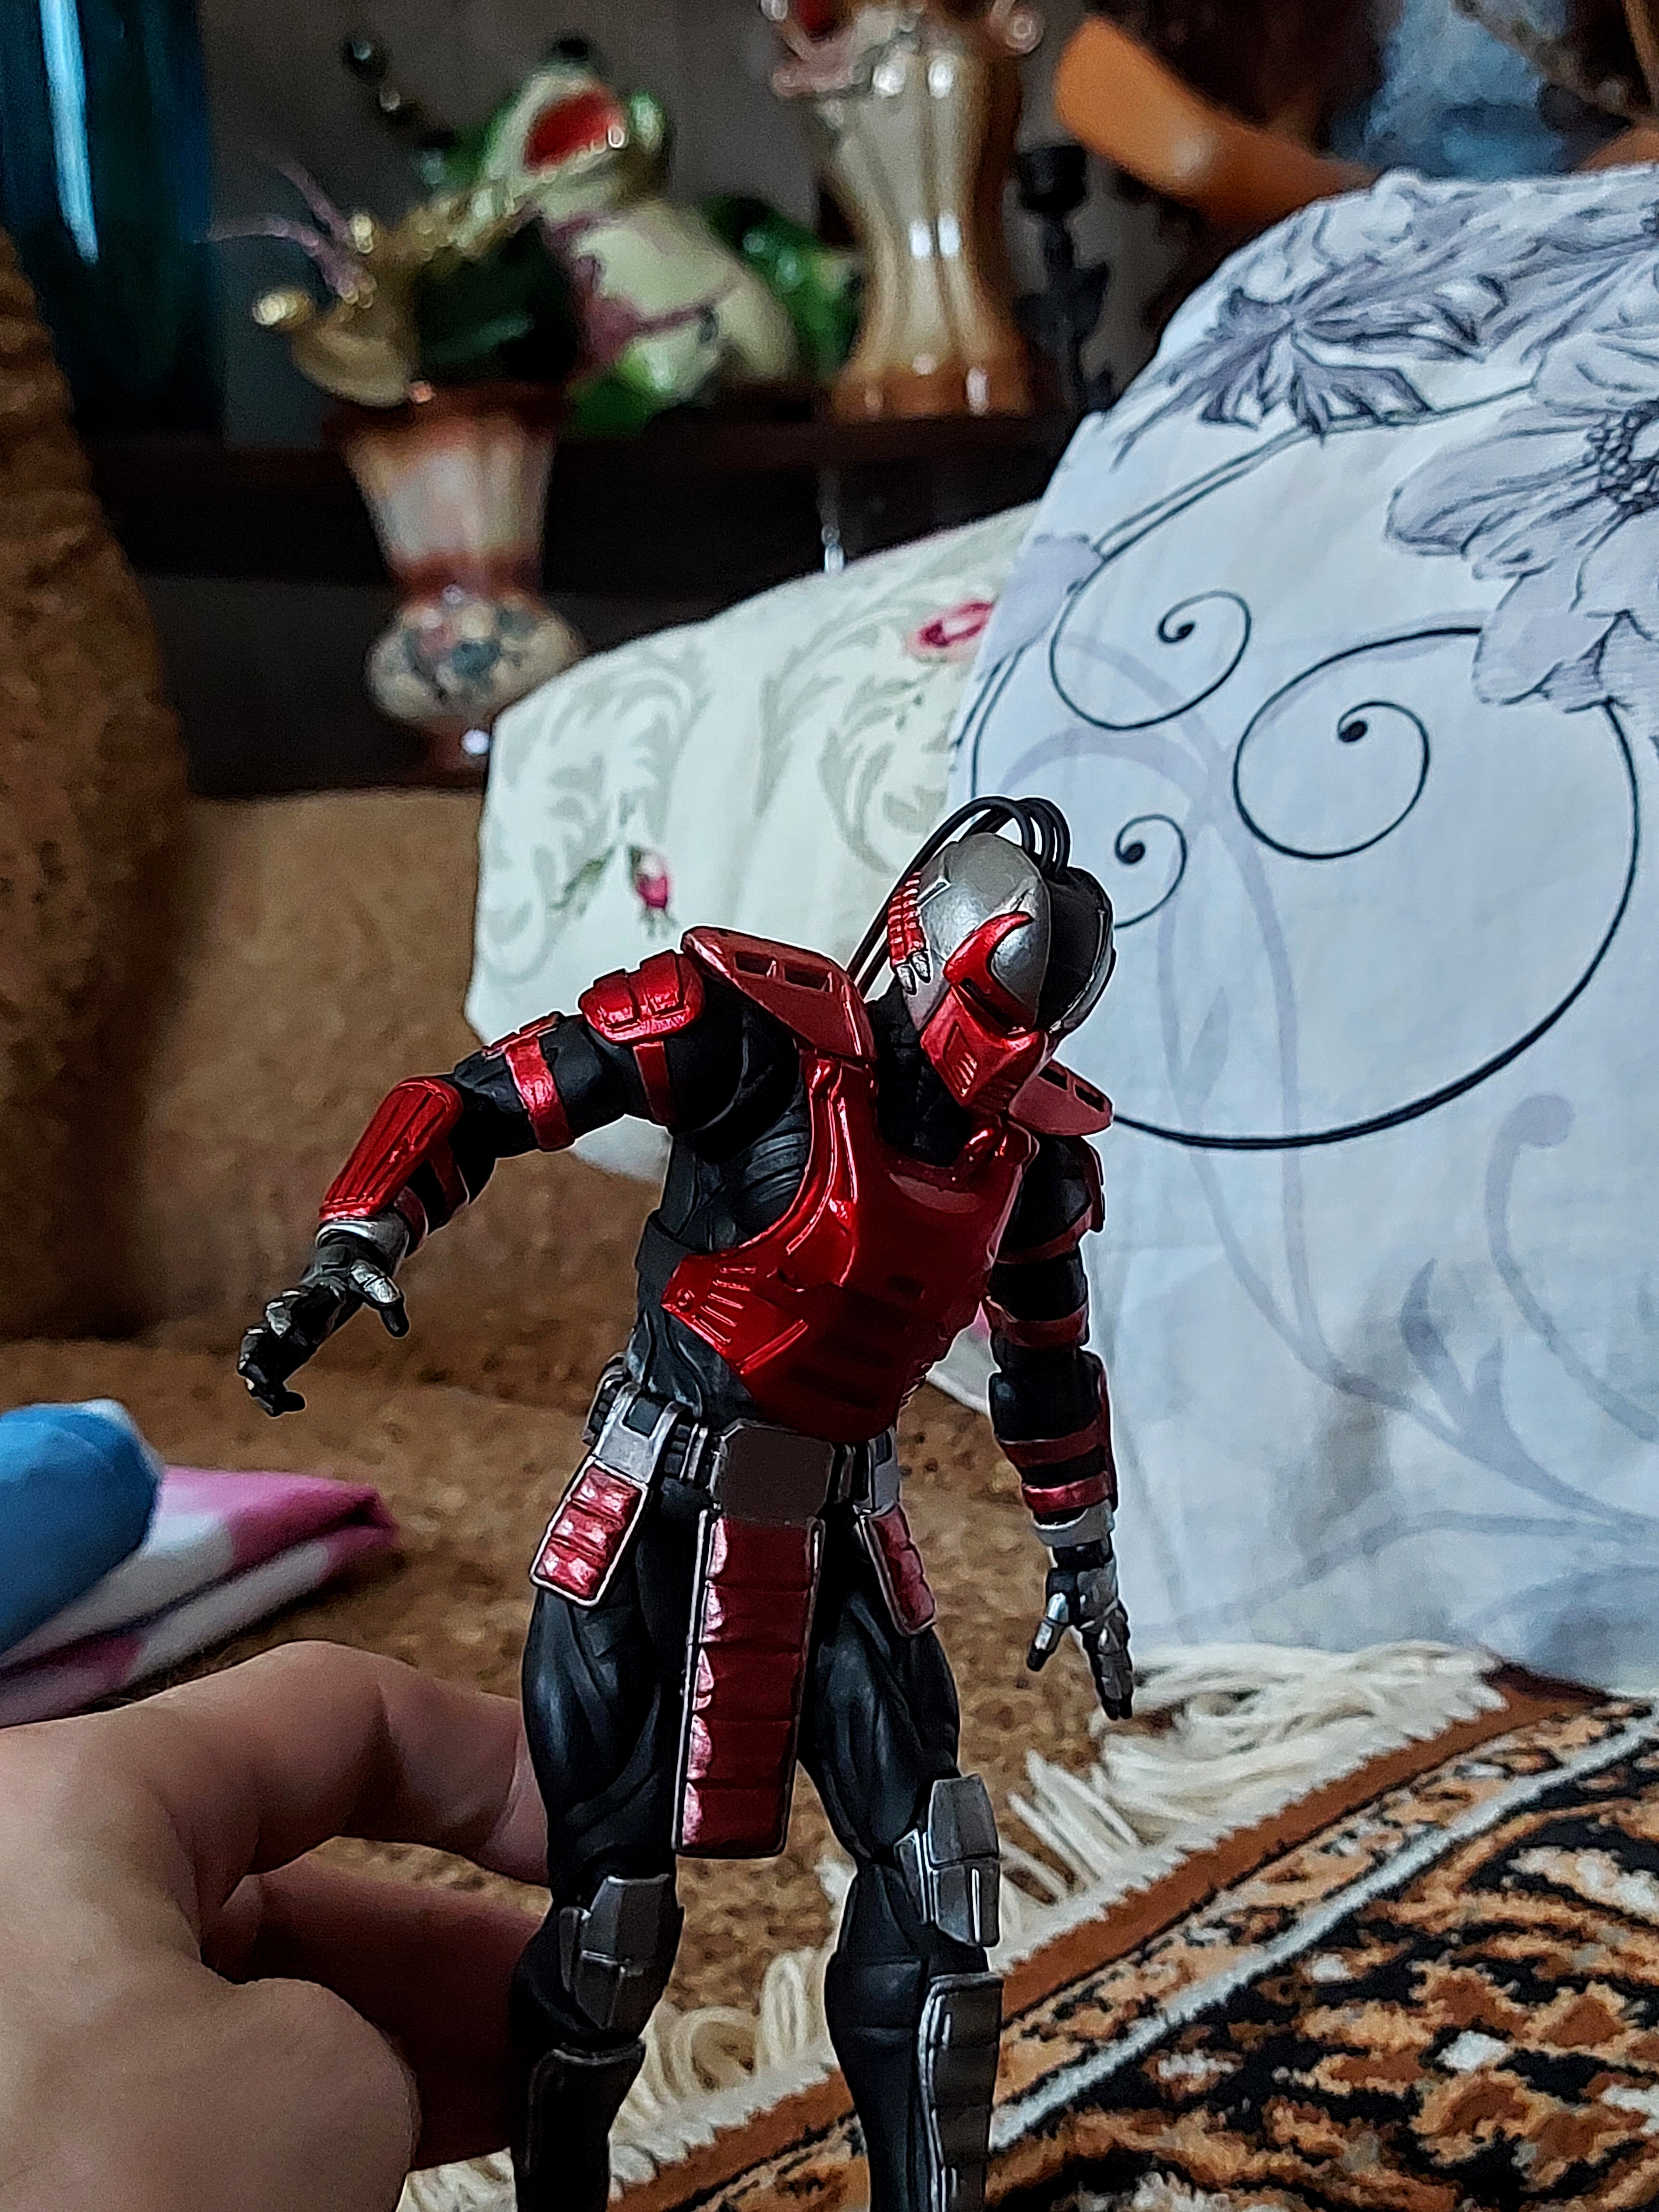
Shokan, storm, collectibles, warrior, fighter, action, figure, cool, toy, houseplant, fun, art, fictional character, event, spider man, pattern, artist, machine, carmine, action figure, recreation, fiction, visual arts, flooring, figurine, costume, robot, flesh, soil, hero, armour, animation